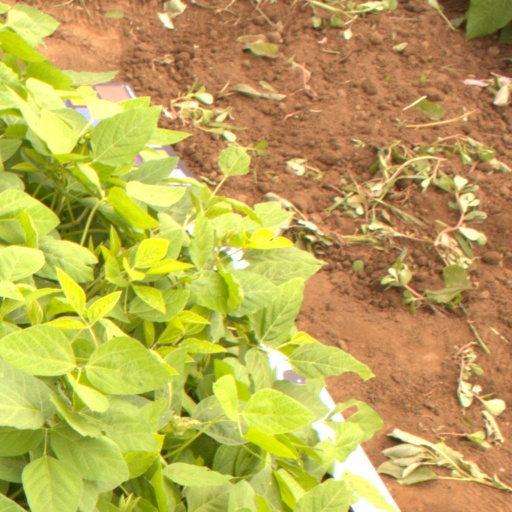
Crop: soybean